List of foreign Bundesliga players

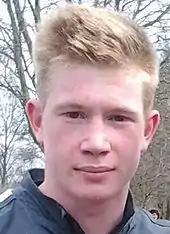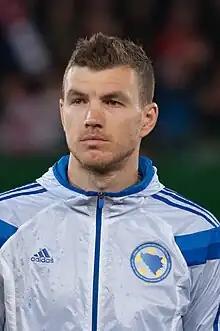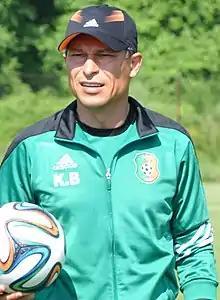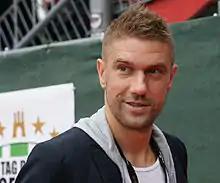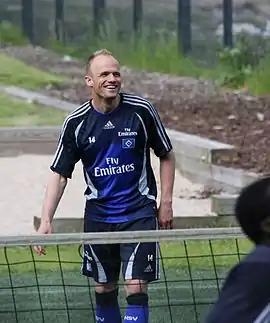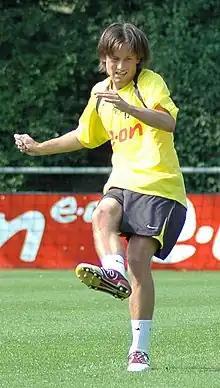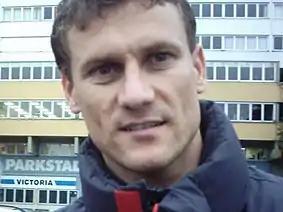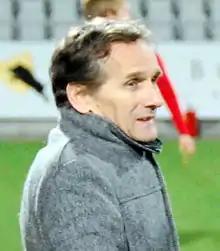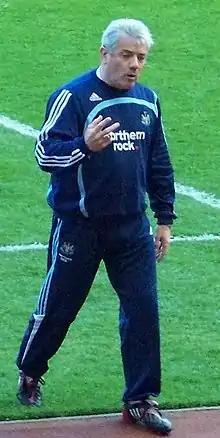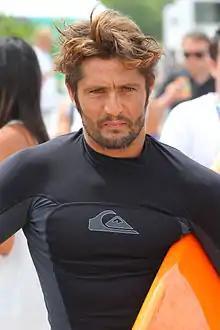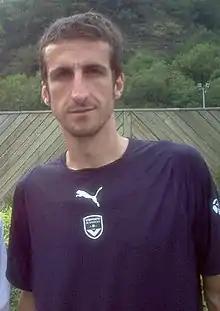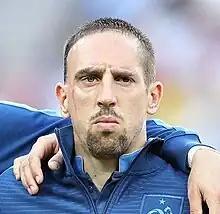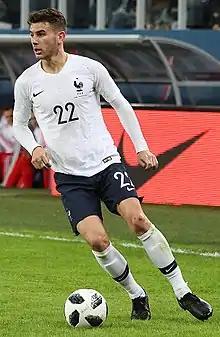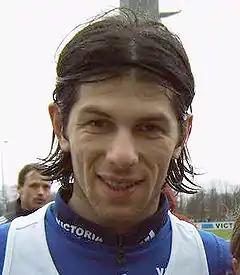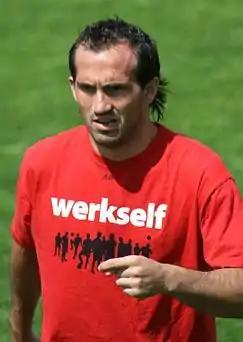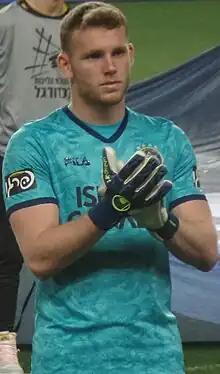
Kevin De Bruyne was awarded Footballer of the Year in Germany in 2015
Edin Džeko, top goalscorer in 09–10
Krasimir Balakov was part of the "magic triangle" at VfB Stuttgart from 1995 to 1997 (together with Giovane Élber and Fredi Bobic)
Striker Ivan Klasnić played a key role in Werder Bremen's 2000s success, culminating in winning the double of German championship and DFB-Pokal in 2003–04
Central midfielder David Jarolím, 2008–2010 Hamburger SV captain, earned 318 caps in the Bundesliga
in January 2001, playmaker Tomáš Rosický joined Borussia Dortmund for a then Bundesliga record transfer fee of DM 25 million (€12.5 million)
283x283px
Allan Simonsen was awarded European Footballer of the Year in 1977
Kevin Keegan was awarded European Footballer of the Year in 1978 and 1979
Left back Bixente Lizarazu, 1998 FIFA World Cup winner
Playmaker Johan Micoud was a pivotal figure in Werder Bremen's 2000s success, culminating in winning the double of German championship and DFB-Pokal in 2003–04
Franck Ribéry was awarded Footballer of the Year (Germany) in 2008 and European Footballer of the Year in 2013
2018 FIFA World Cup winner Lucas Hernandez moved to Bayern Munich in the most expensive incoming transfer in Bundesliga history
Levan Kobiashvili is the second most capped foreign player in Bundesliga history (351 games)
Theofanis Gekas, top goalscorer in 06–07
Daniel Peretz, Bayern Munich's goalkeeper "(since summer of 2023)"
Luca Toni, top goalscorer in 07–08
Klaas-Jan Huntelaar, top goalscorer in 11–12

Until 1992 part of SFR Yugoslavia, from 1992 to 2003 part of FR Yugoslavia, from 2003 to 2006 part of Serbia and Montenegro, from 2006 to part of Serbia